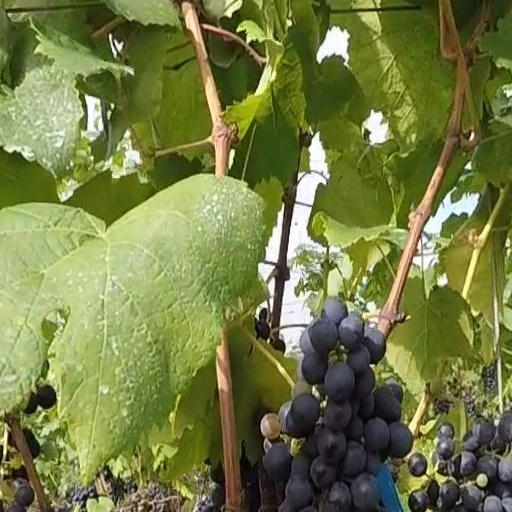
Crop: grape